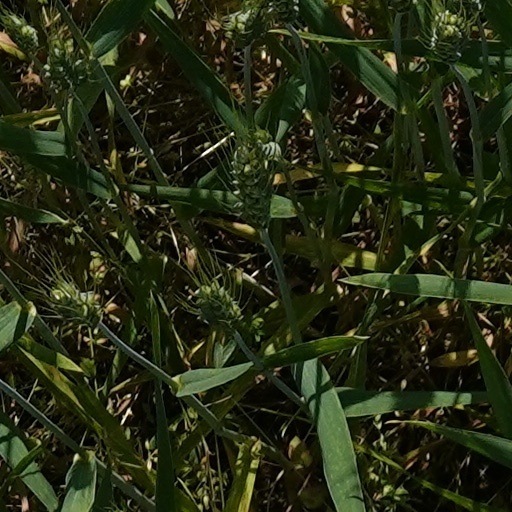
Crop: wheat